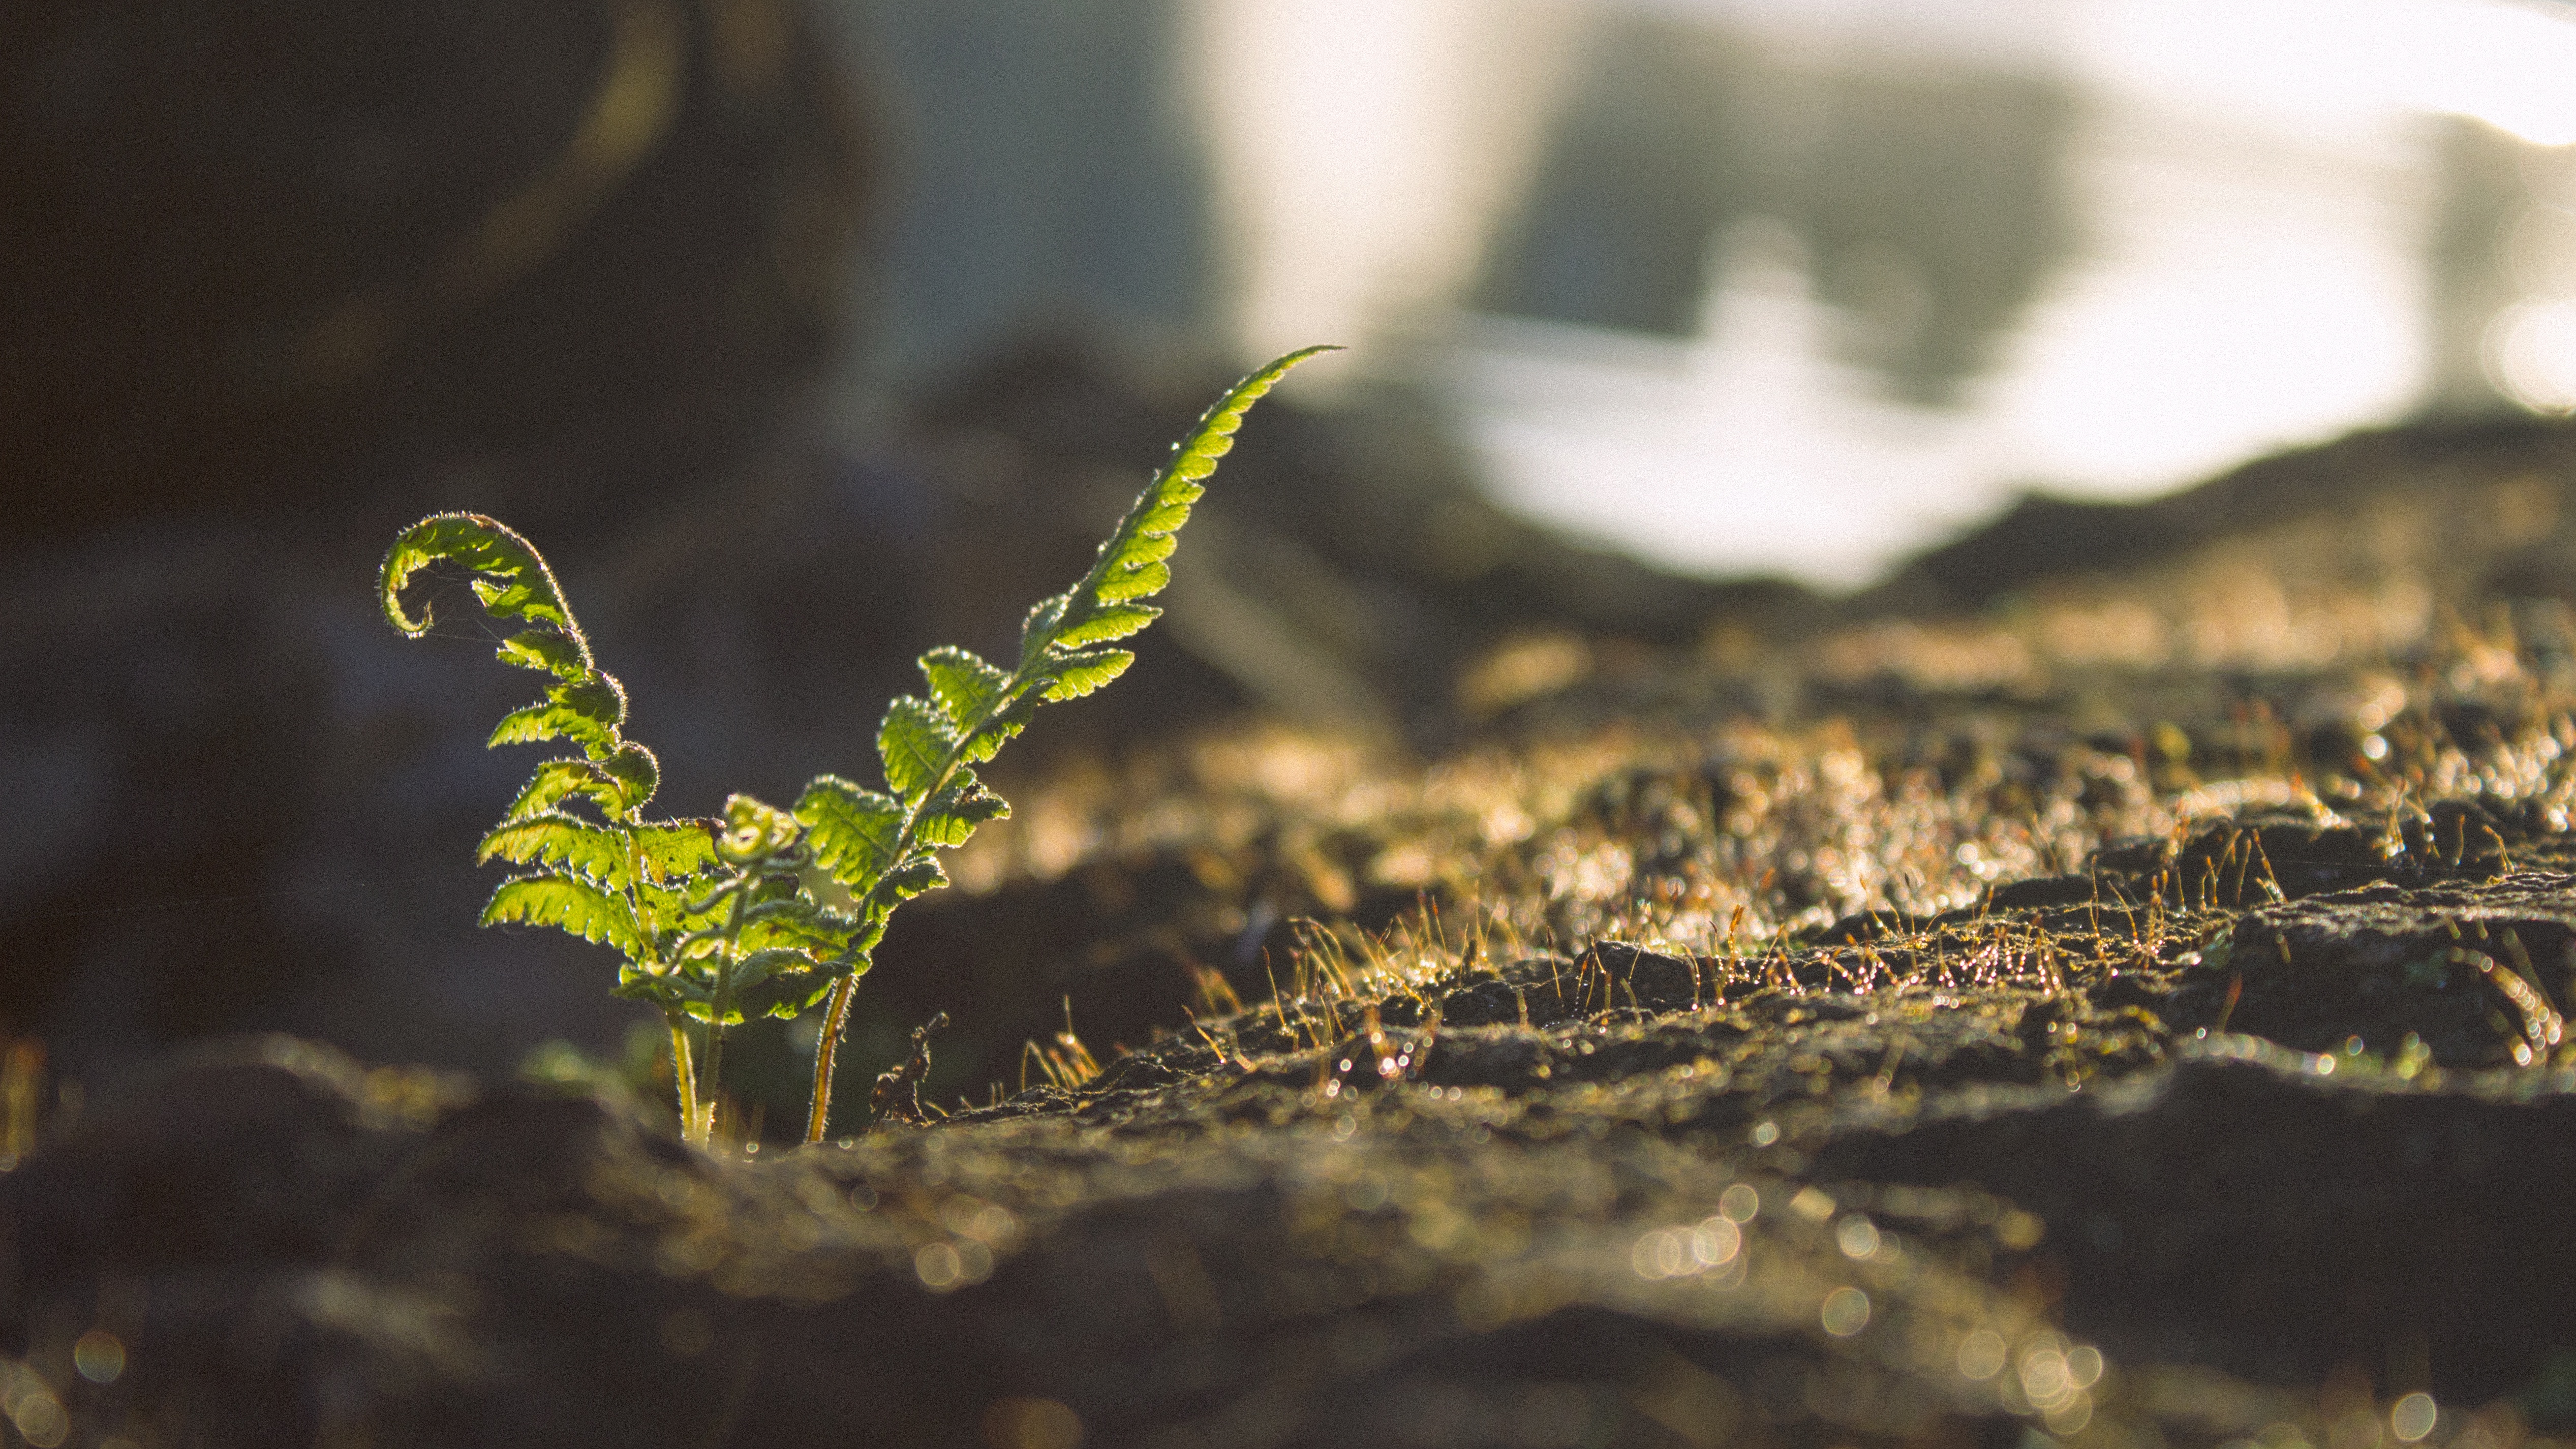
tree, water, nature, grass, branch, light, plant, photography, sunlight, morning, leaf, flower, green, reflection, autumn, soil, flora, fauna, close up, macro photography